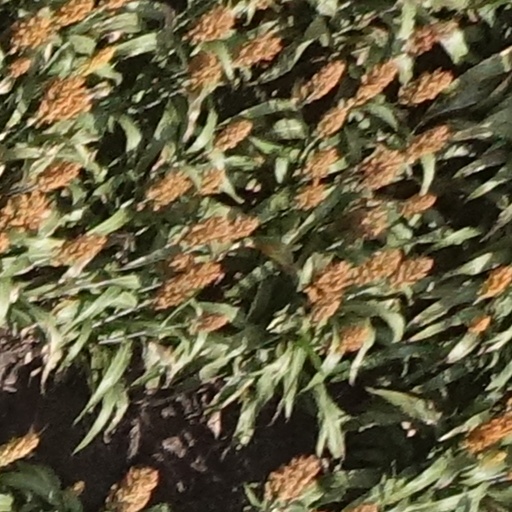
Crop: sorghum